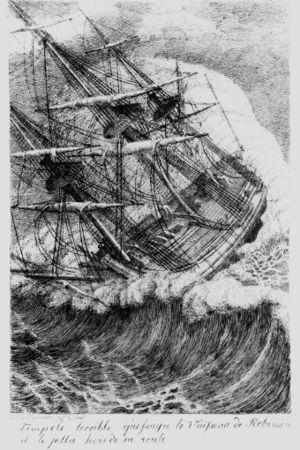
François Aimé Louis Dumoulin est un dessinateur, peintre et graveur suisse.